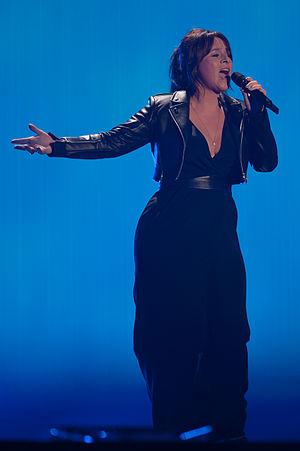
Les Pays-Bas participent au Concours Eurovision de la chanson, depuis sa première édition, en 1956, et l'ont remporté à cinq reprises : en 1957, 1959, 1969, 1975 et 2019.